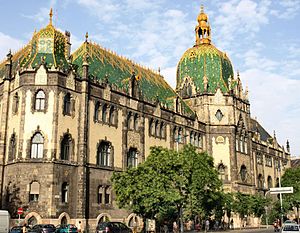
Ungarns Kunsthåndværksmuseum
Ungarns Kunsthåndværksmuseum
Ungarns Kunsthåndværksmuseum er et museum i Budapest i Ungarn. Jugendstilbygningen der rummer museet opførtes i perioden 1893 til 1896 efter et projekt af arkitekterne Ödön Lechner og Gyula Pártos. Bygningen er en af de mest karakteristiske og mest repræsentative former for Lechners arkitektoniske stil, der byder på traditionel ungarsk keramik, herunder keramik fra Zsolnay og Maiolica, som også viser islamiske og hindumotiver.